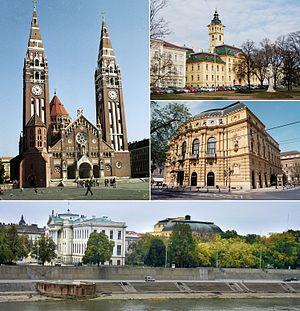
Szeged est une ville du sud de la Hongrie, située au confluent de la Tisza et du Maros, à la frontière de la Roumanie et de la Serbie. Siège du comitat du Csongrád-Csanád, elle a le statut de ville de droit comital. Ses habitants sont les szegedi, -ek.